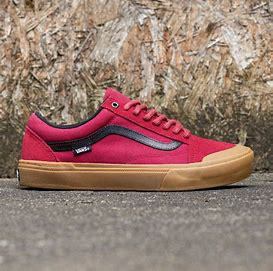
Brand: Vans
Model: Skate Skate